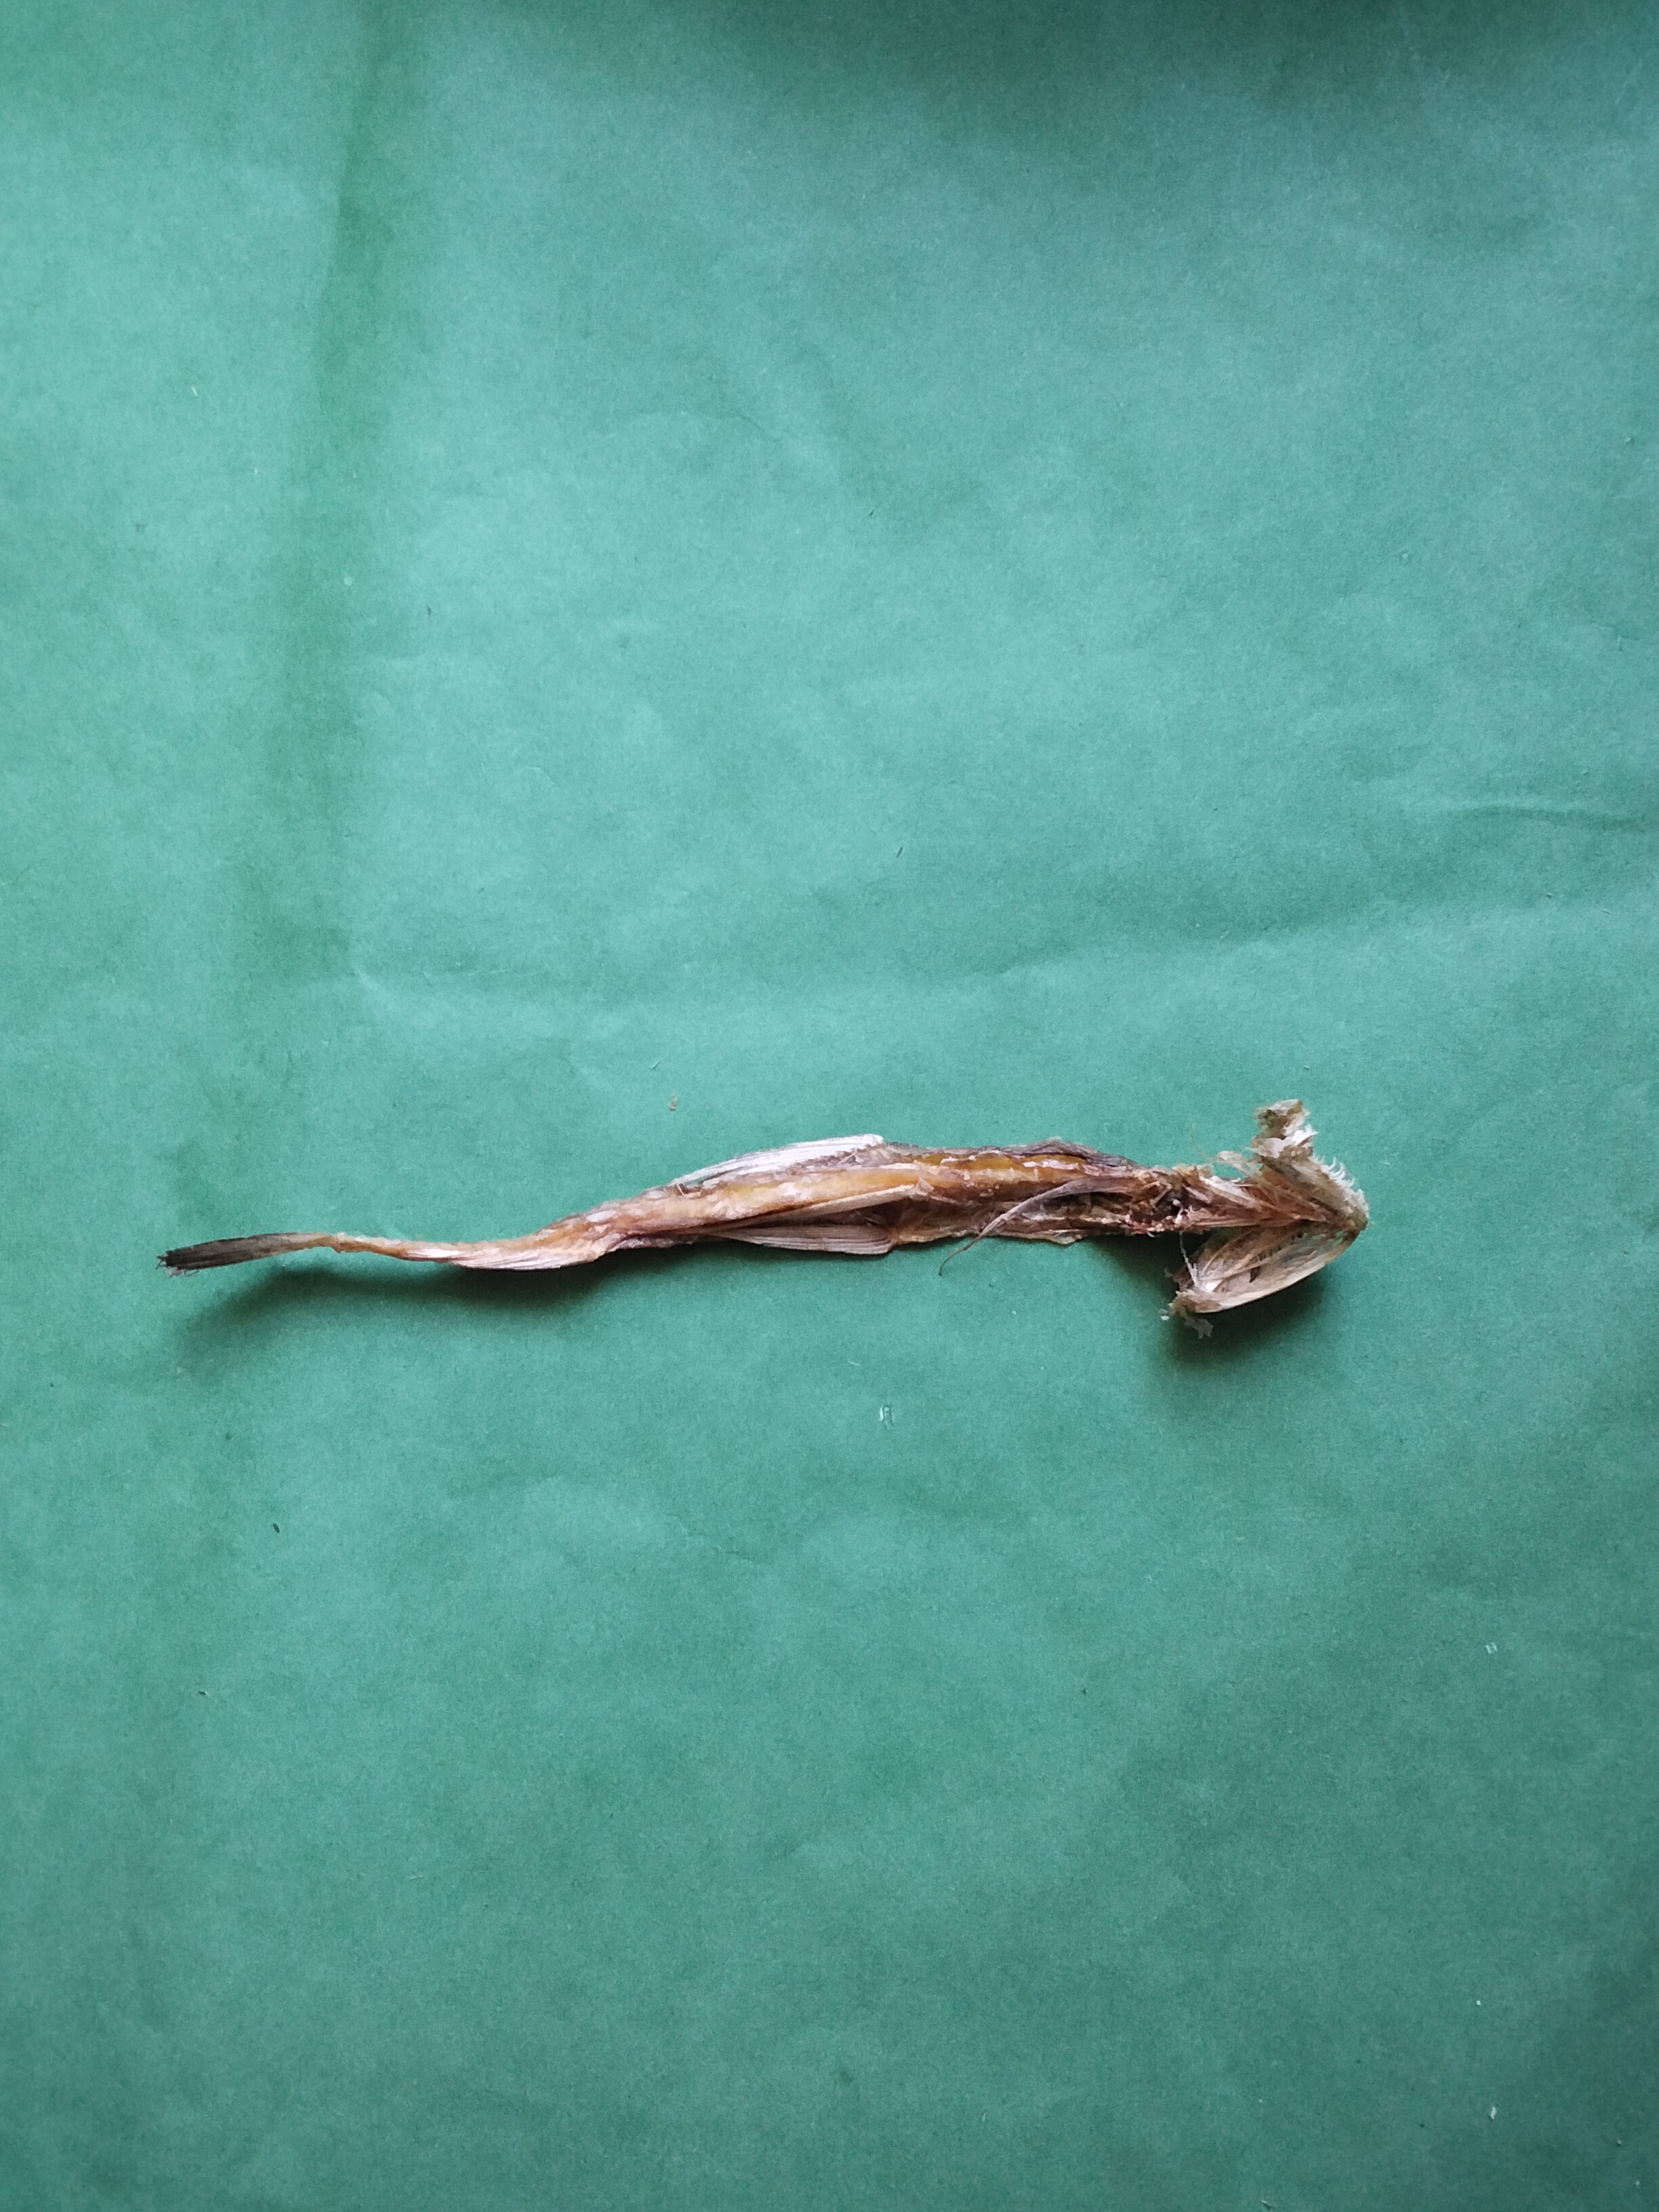
Species: Loitta